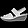
Label: Sandal